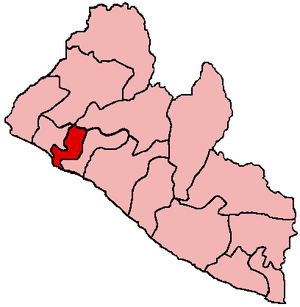
Le District de Careysburg est une subdivision du Comté de Montserrado au Liberia.
Le District de Greater Monrovia est une subdivision du Comté de Montserrado au Liberia.
Le District de Todee est une subdivision du Comté de Montserrado au Liberia.